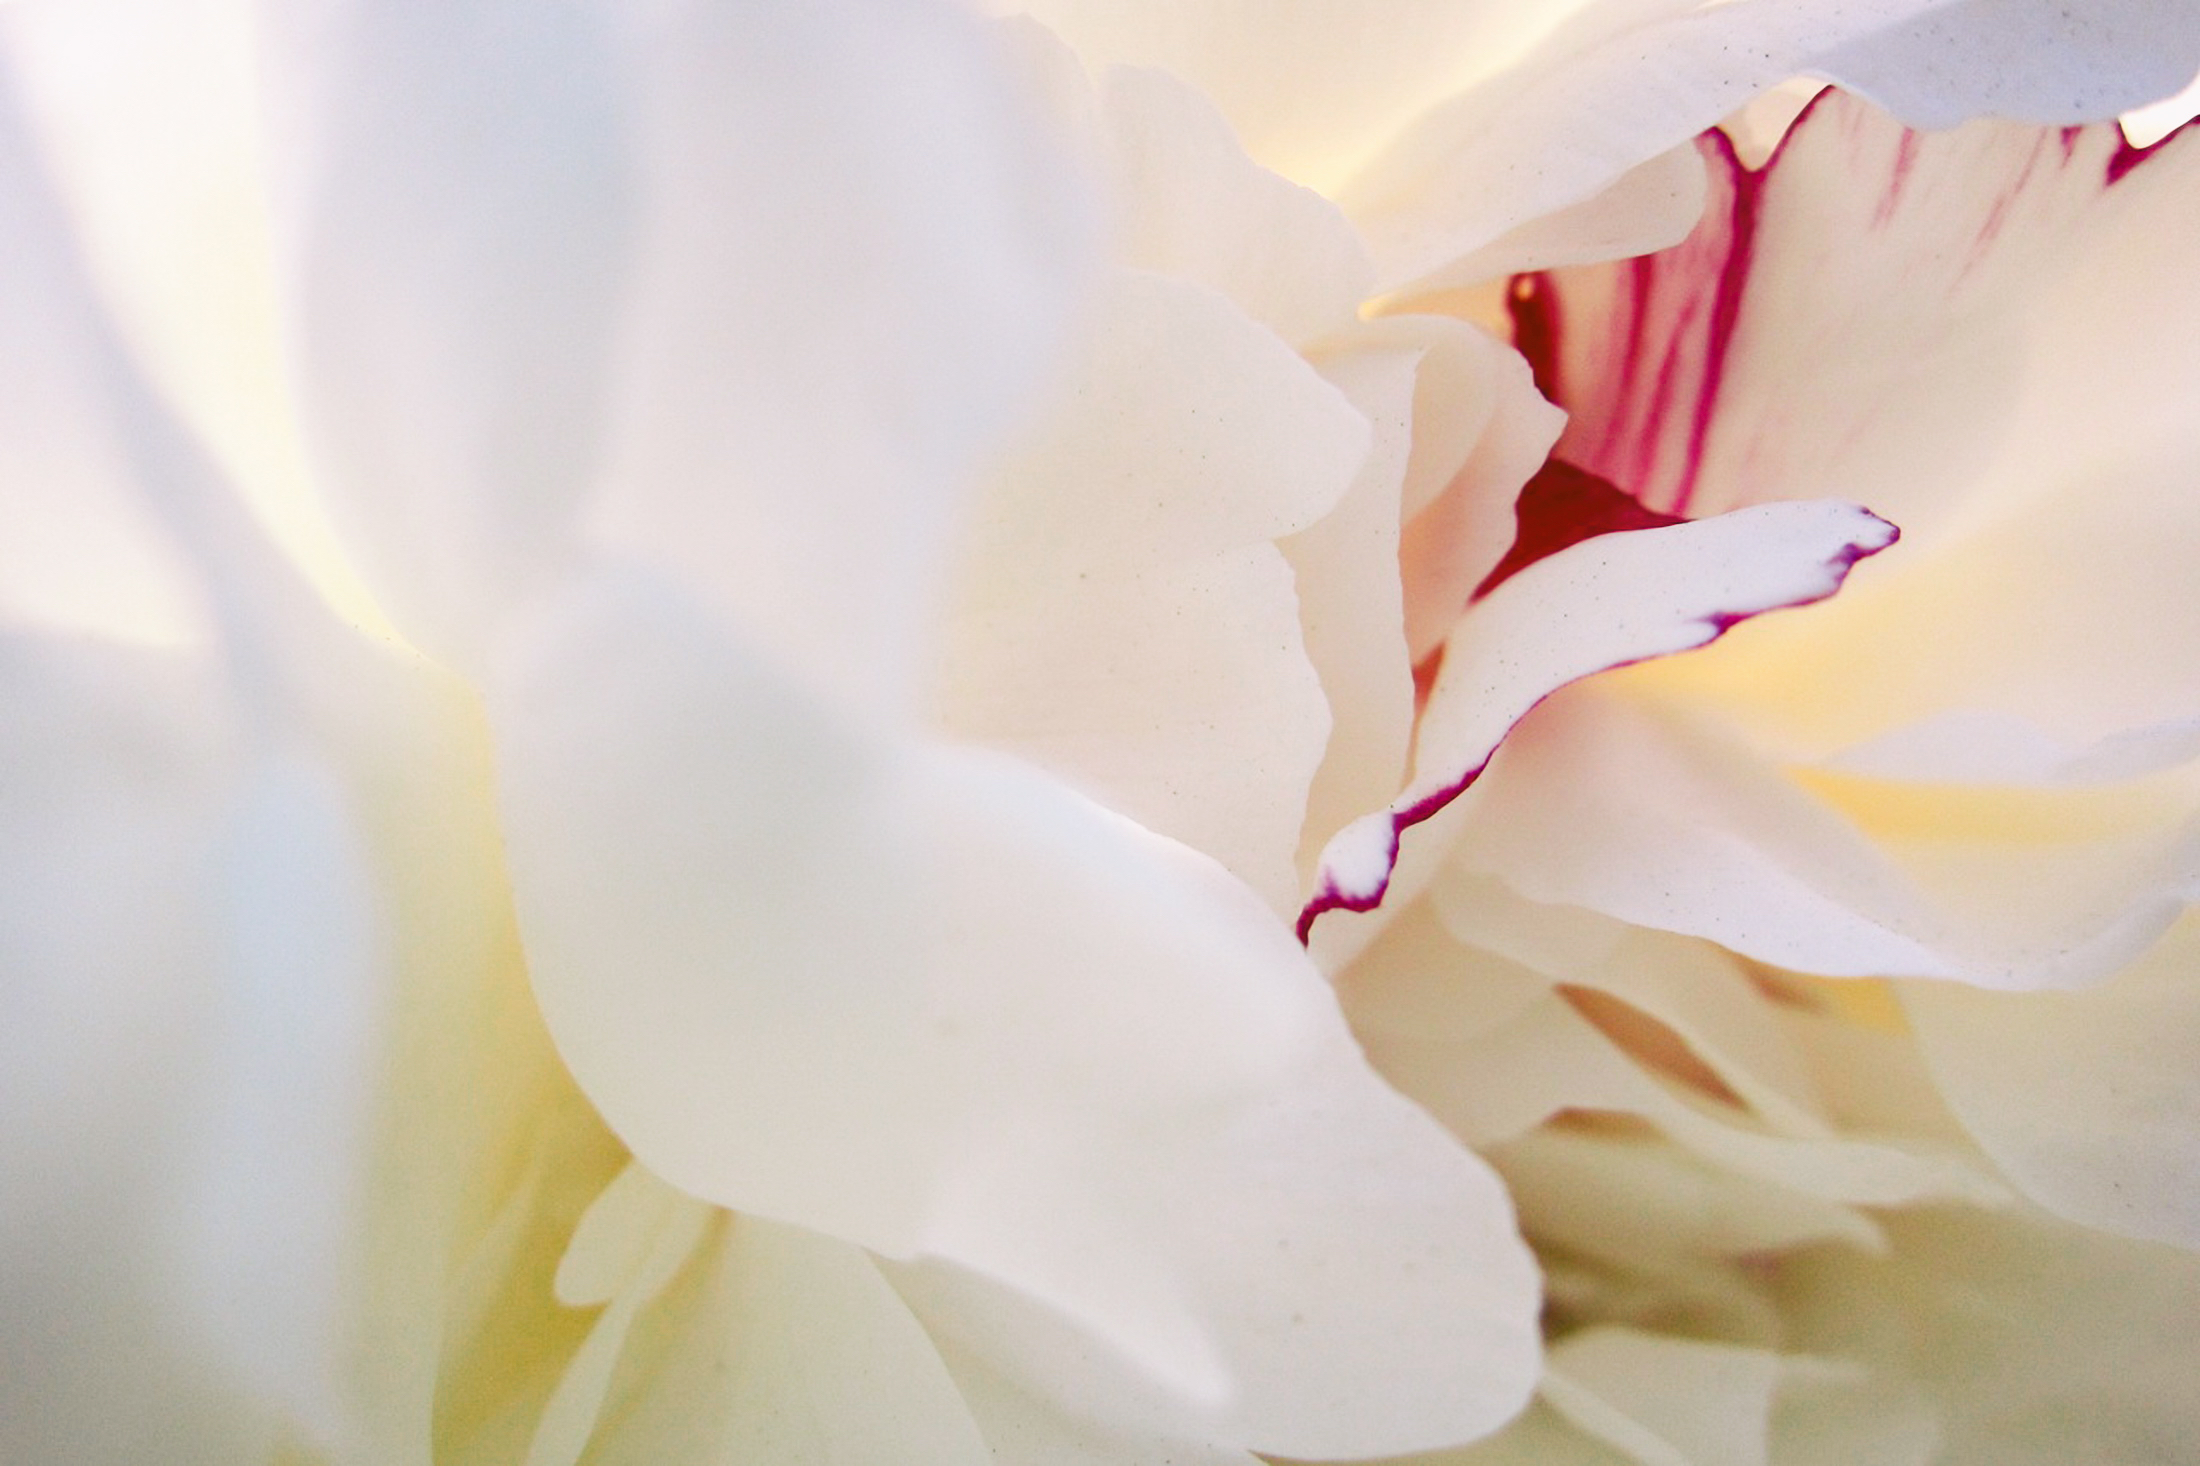
blossom, plant, white, photography, flower, petal, bloom, floral, rose, yellow, pink, flora, close up, macro photography, flowering plant, rose family, land plant